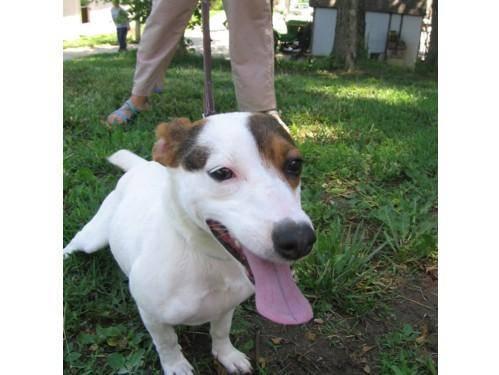
dog